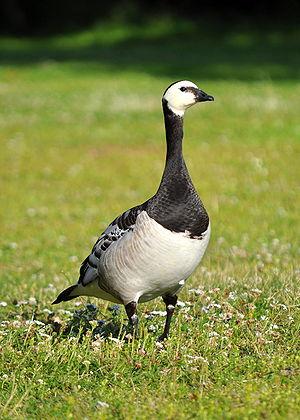
Cette liste de la faune française regroupe les espèces de Galloanserae peuplant la France métropolitaine.